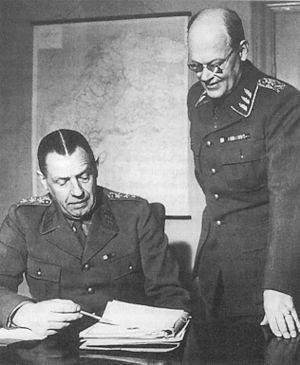
Le commandant en chef des forces armées suédoises est le plus haut responsable militaire des forces armées de la Suède, une administration d'État placée sous le contrôle du ministère de la Défense.
Le programme nucléaire militaire de la Suède, visant à la production de bombes atomiques, voit le jour en 1945. Il est mené parallèlement à des recherches sur la protection contre les armes nucléaires, au sein de l'institut de recherche de la Défense, et certaines activités sont entourées du plus grand secret. Le programme est arrêté en 1972, essentiellement pour des raisons politiques, sans qu'aucune arme nucléaire n'ait été construite, mais des raisons économiques ont aussi joué.